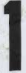
Number: 1